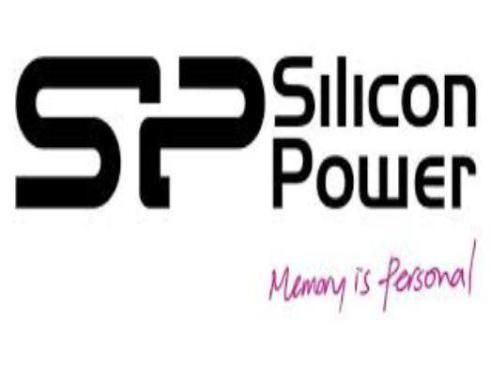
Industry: Electronic